Davide Lazzeretti

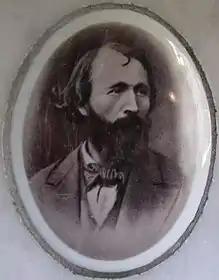
Davide Lazzaretti portrait

Davide Lazzeretti was born on 6 November 1834 near Arcidosso, a small town in the Province of Grosseto in the Italian region of Tuscany. In his early life, Lazzaretti worked as a wagoner and was known as the town drunk. In 1860, Lazzaretti participated in nine months of military service, working with Garibaldi in a military campaign opposing the Church State Army.